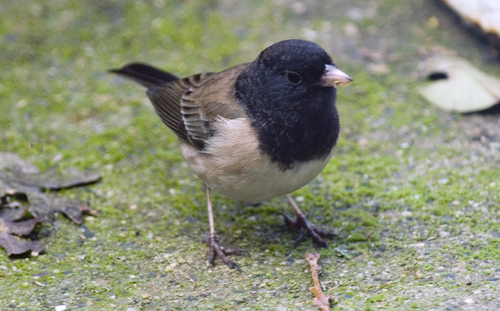
this small bird has a white belly and breast with a black neck, crown, and nape.
this is a small bird with a black head and a brown body.
this is a bird with a white belly, brown back and a black head.
this bird has a white belly, brown wing and a black head.
a bird with a white belly, a black breast and a short pointed bill,the head is small compared to the rest of the body
this bird is black with brown and has a very short beak.
this is a brown bird with a black head and a beige belly.
this colorful bird has black bill throat black eye ring black breast white belly
this bird has wings that are brown and has a white belly and black headblack crown and nape; black throat; tan breast and abdomen; brown winglets; black rump; short bill, long tarsus
Species: Dark Eyed Junco